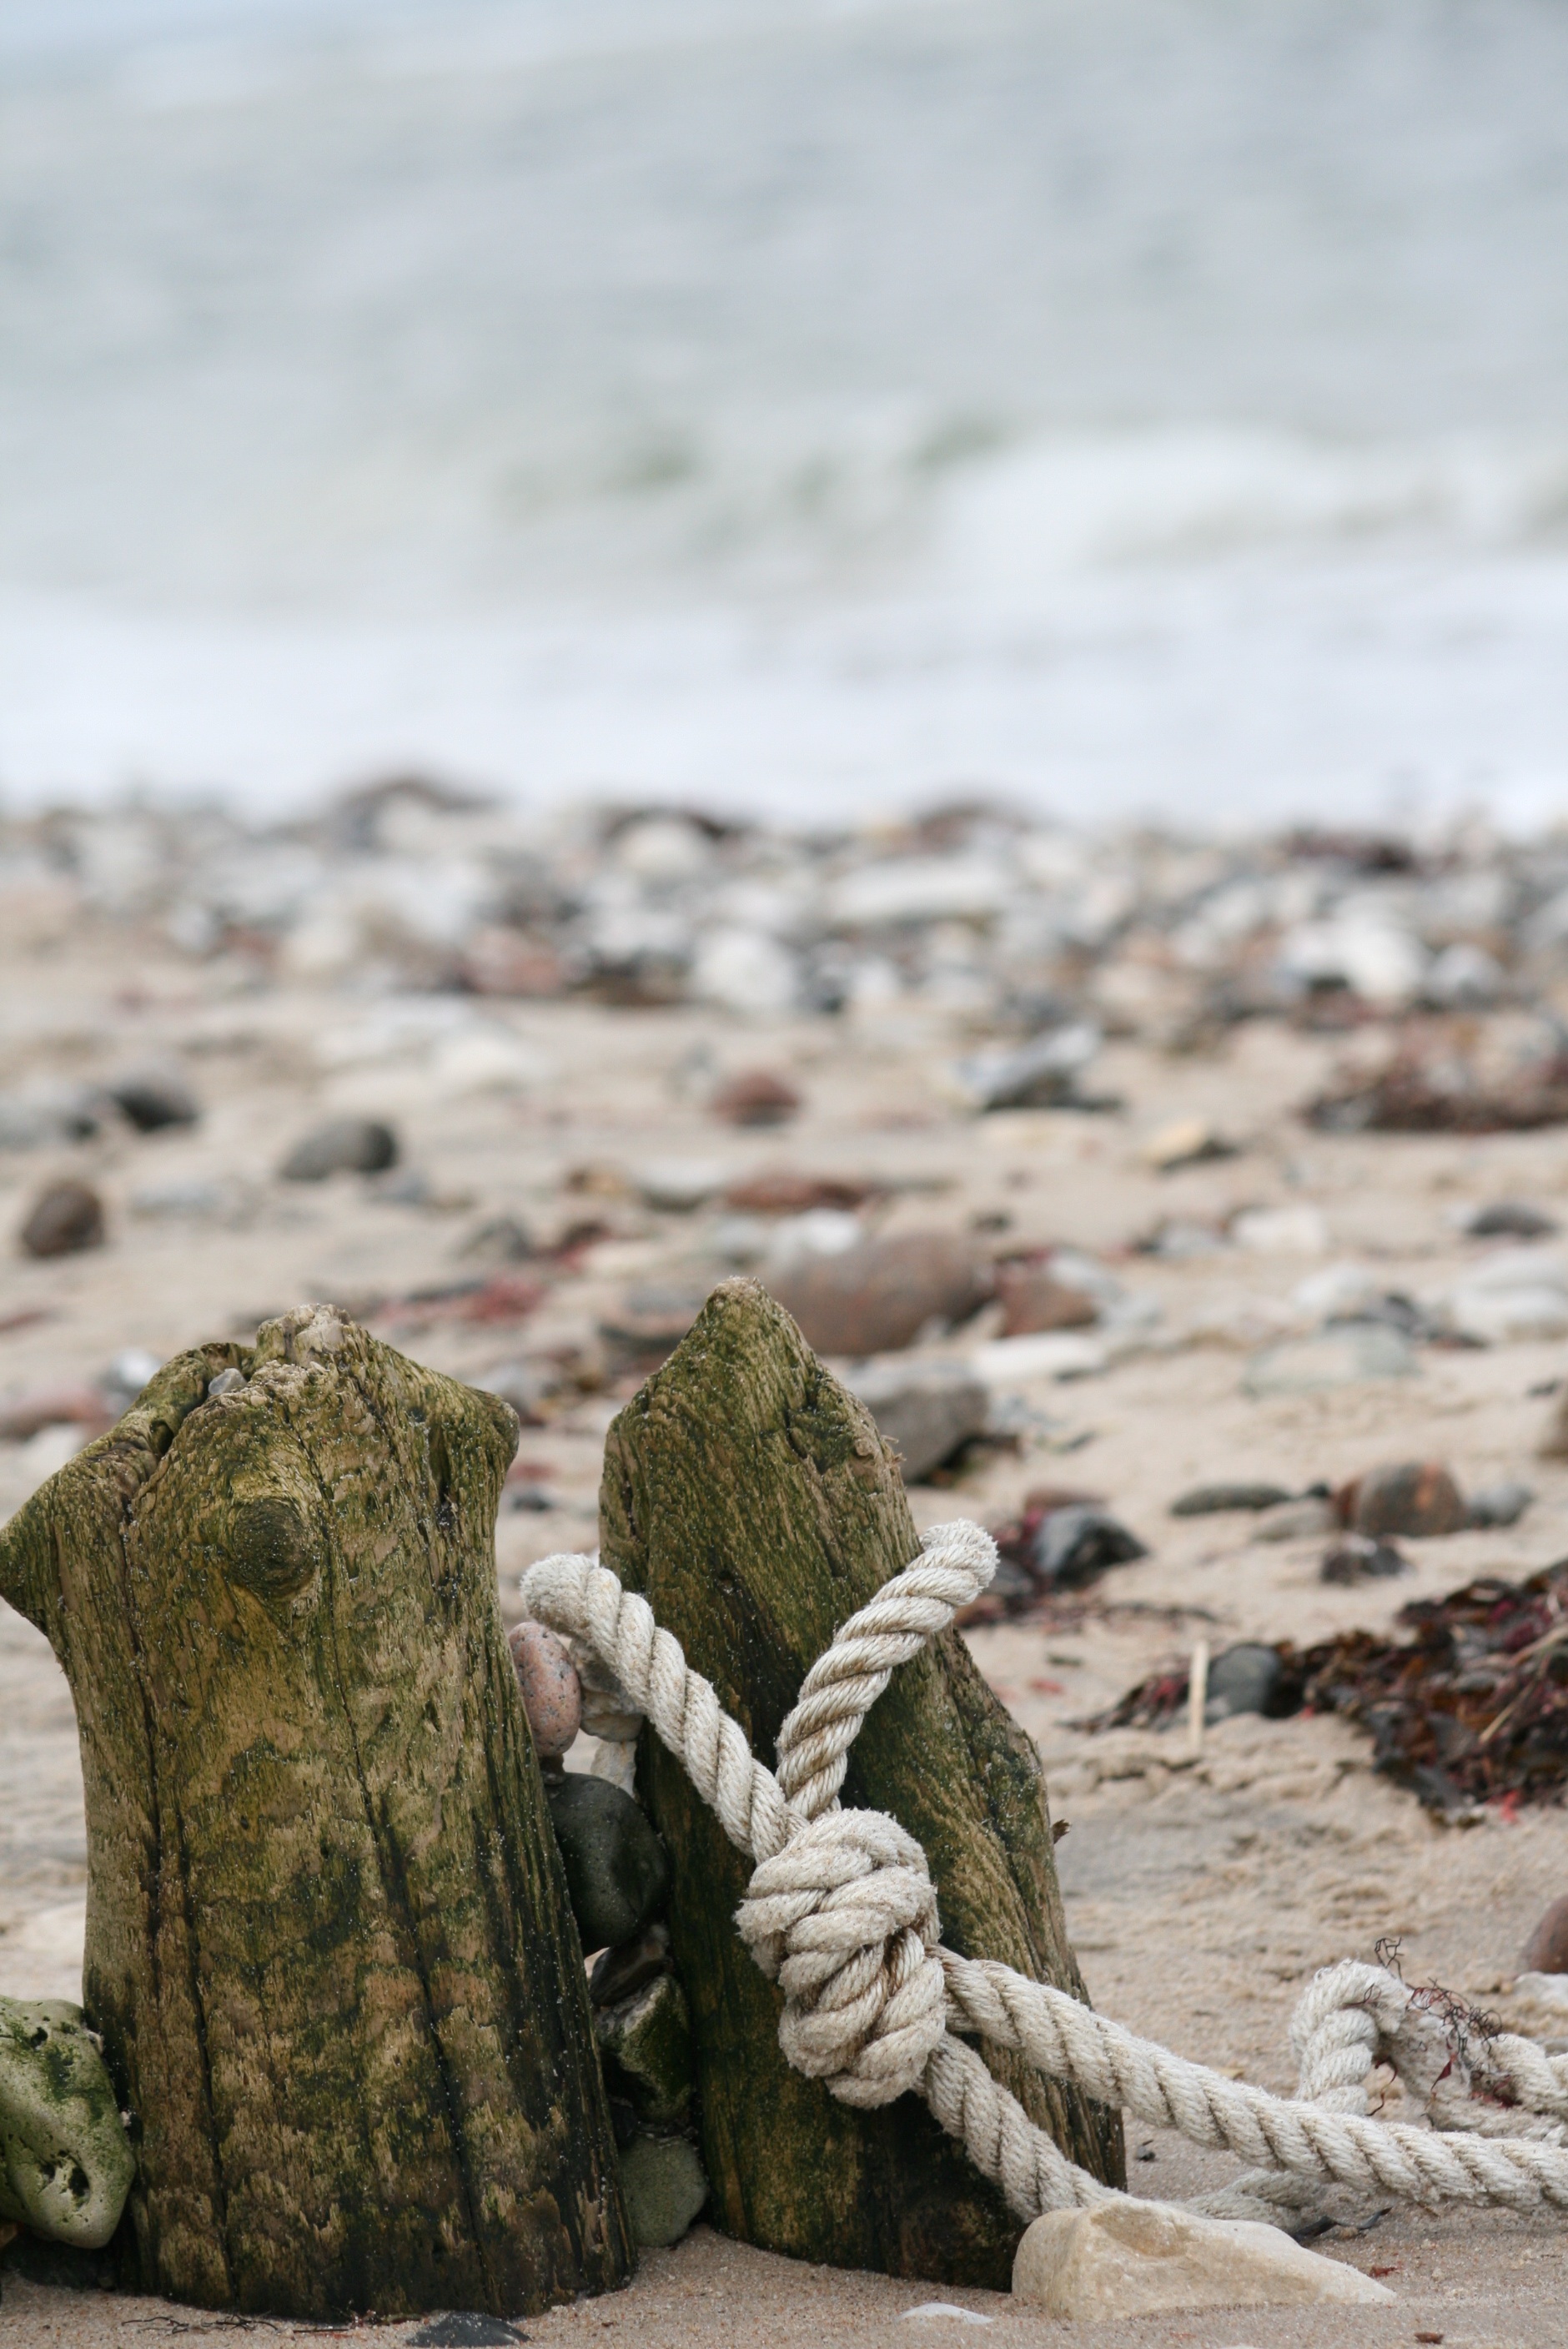
beach, sea, coast, nature, sand, rock, rope, wildlife, relax, seascape, seashore, material, poles, beach sand